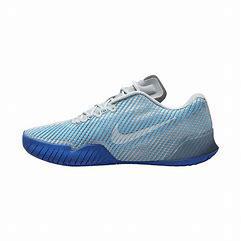
Brand: Nike
Model: Court Air Zoom Vapor 11